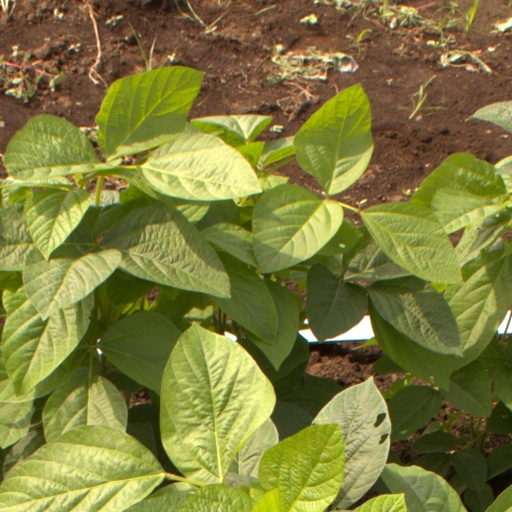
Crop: soybean